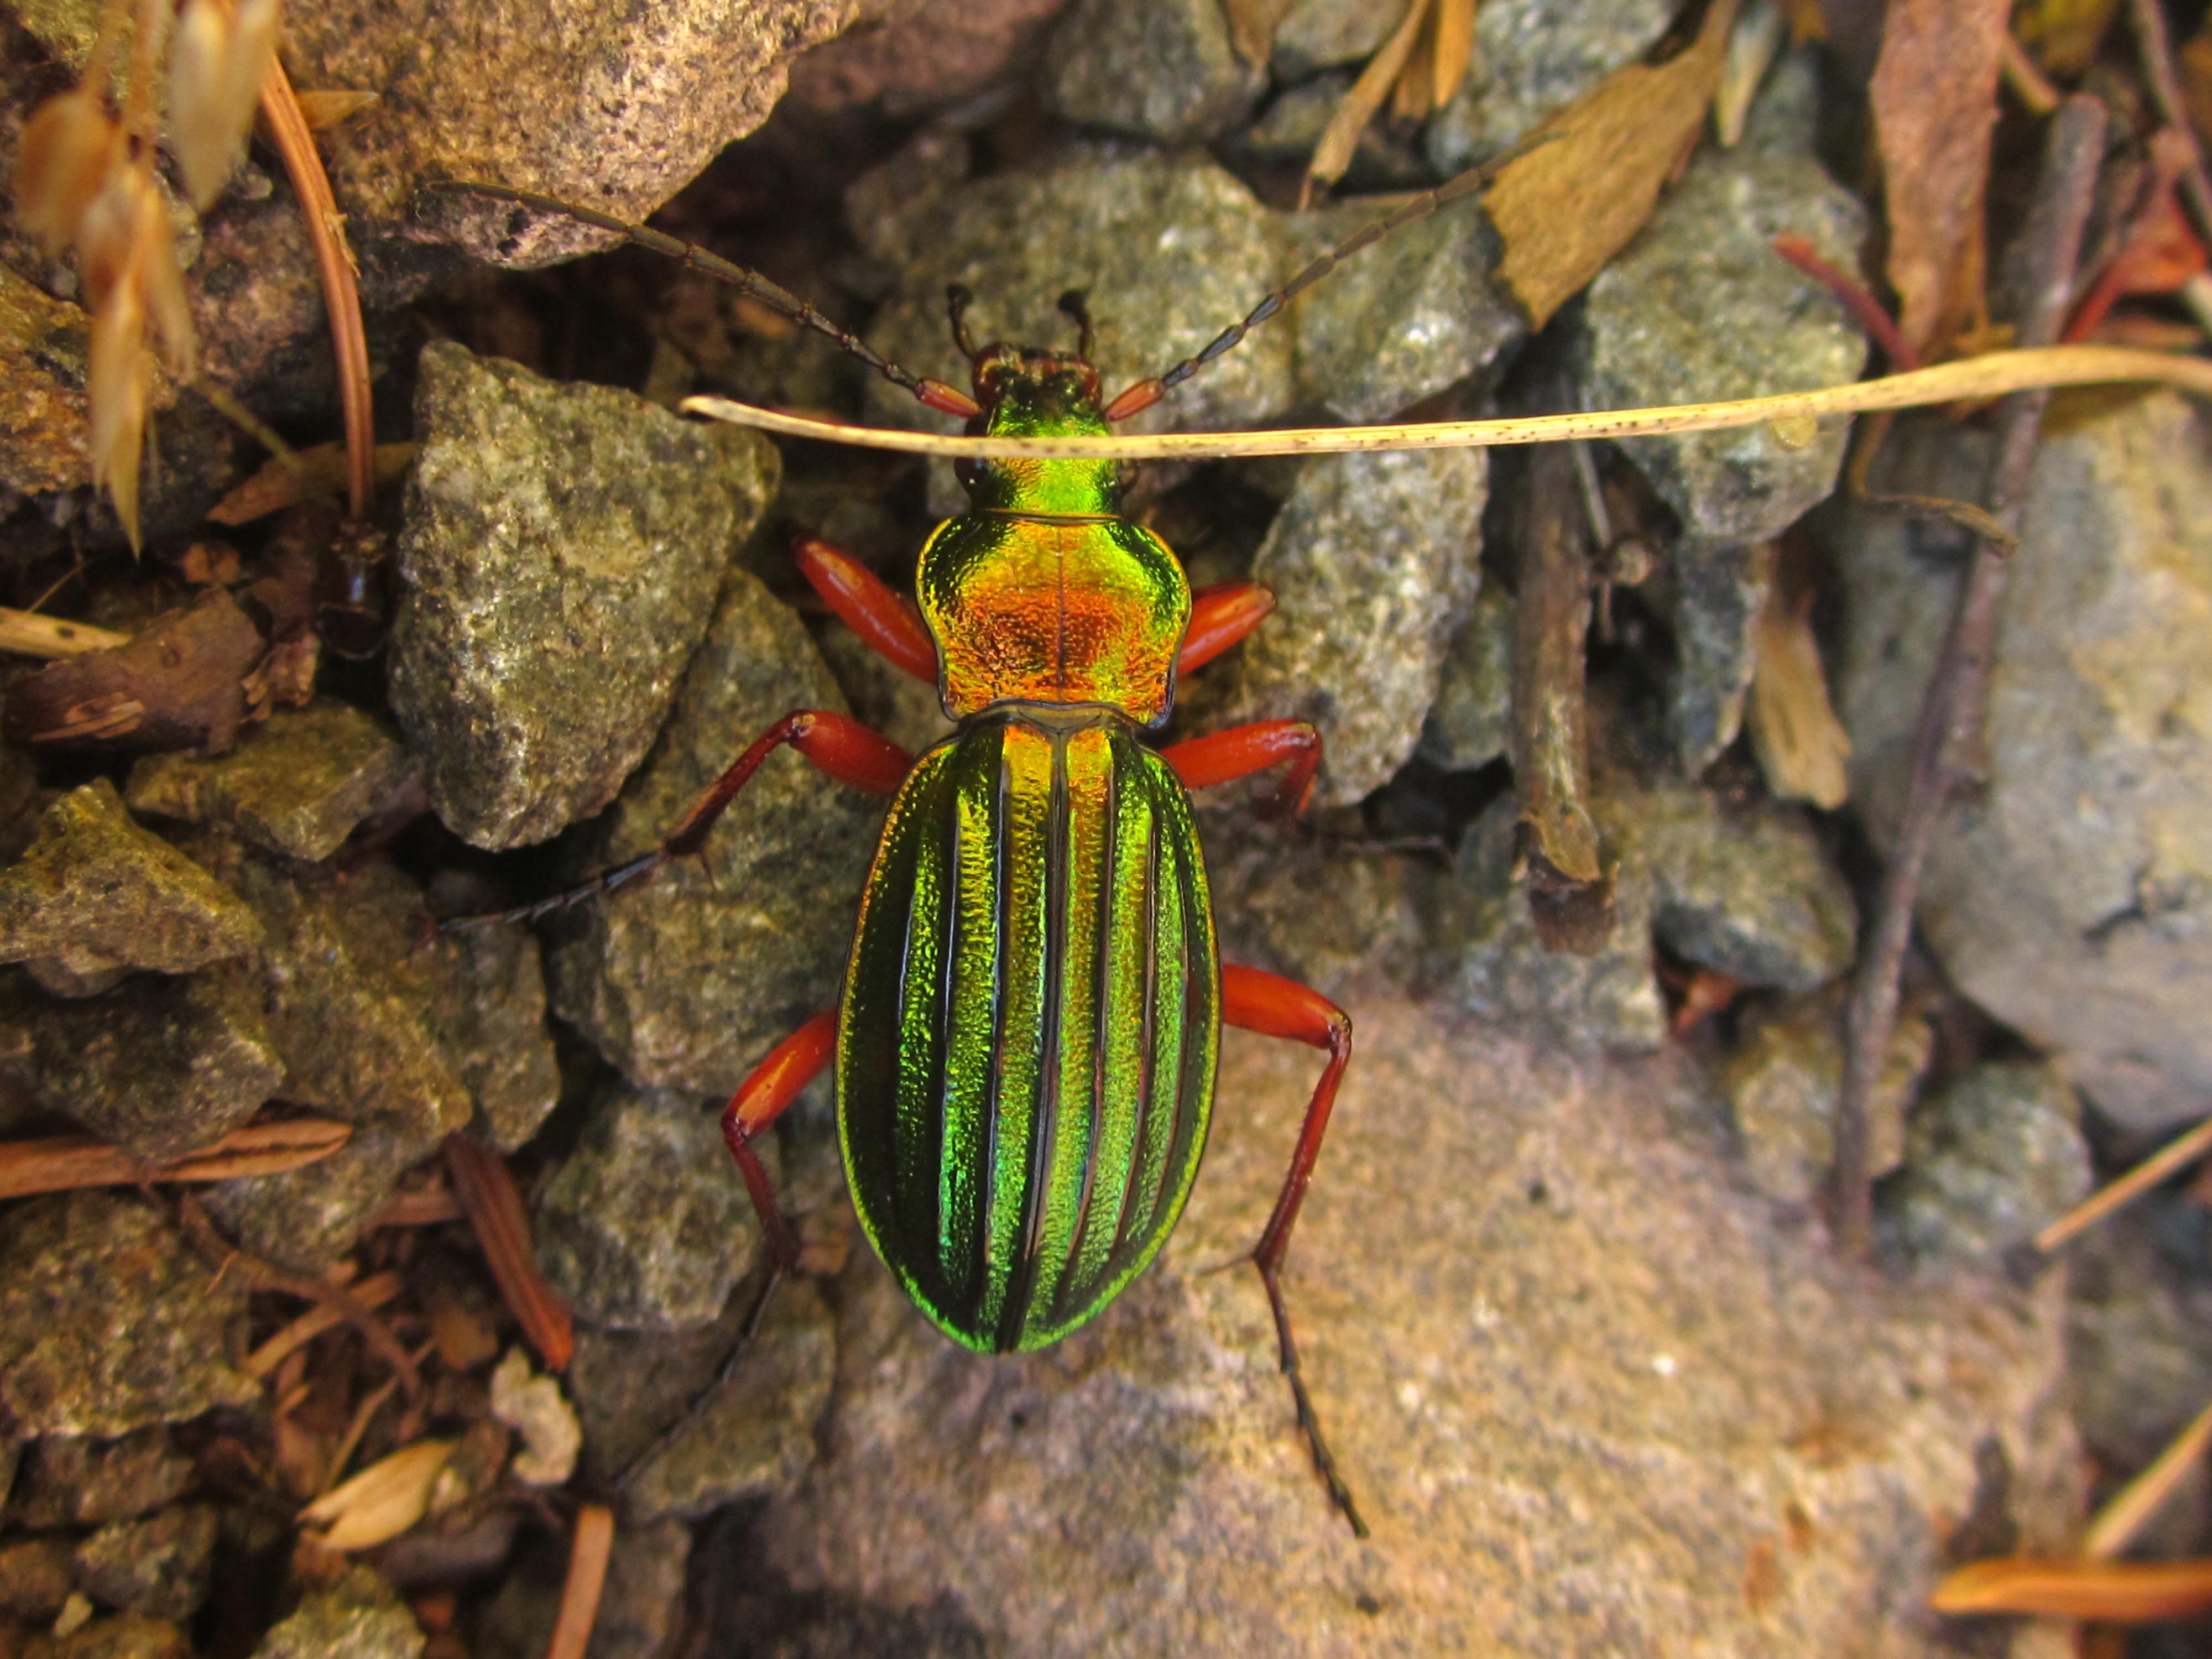
colourful, beetle, insect, invertebrate, fauna, flora, macro photography, organism, arthropod, pest, membrane winged insect